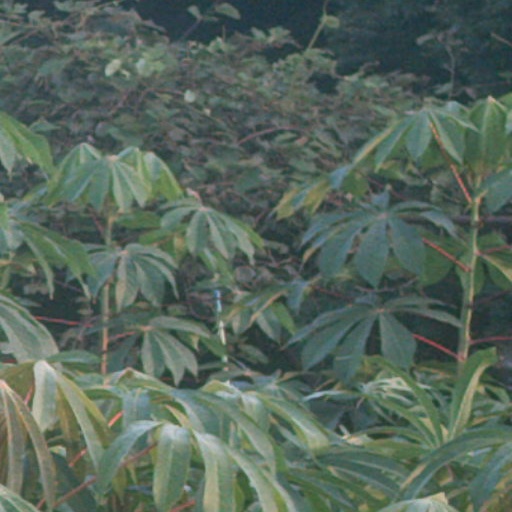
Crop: cassava